The Monstrumologist

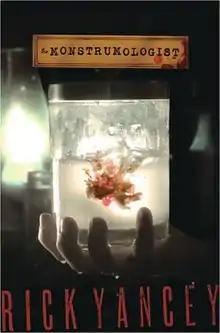
First edition cover

The Monstrumologist is a young adult horror novel written by American author Rick Yancey. It was published on September 22, 2009 by Simon & Schuster Children's Publishing. It is the first book in "The Monstrumologist" series, followed by "The Curse of the Wendigo". The story follows Will Henry, an orphaned assistant to Dr. Pellinore Warthrop, a man who specializes in monstrumology, the study of monsters.